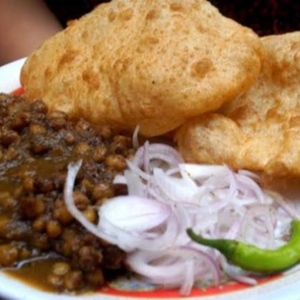
Dish: cholebhature